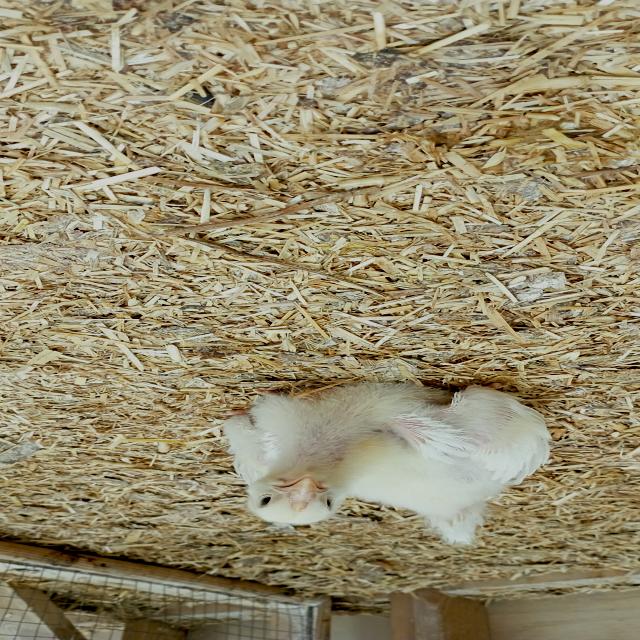
Weight: 422 g